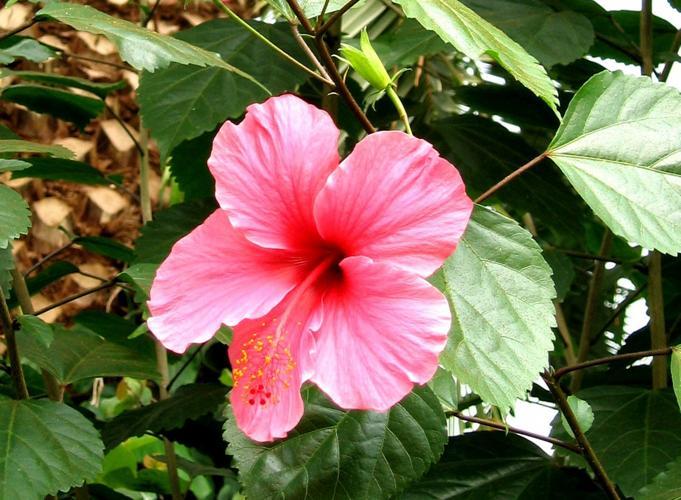
Label: hibiscus